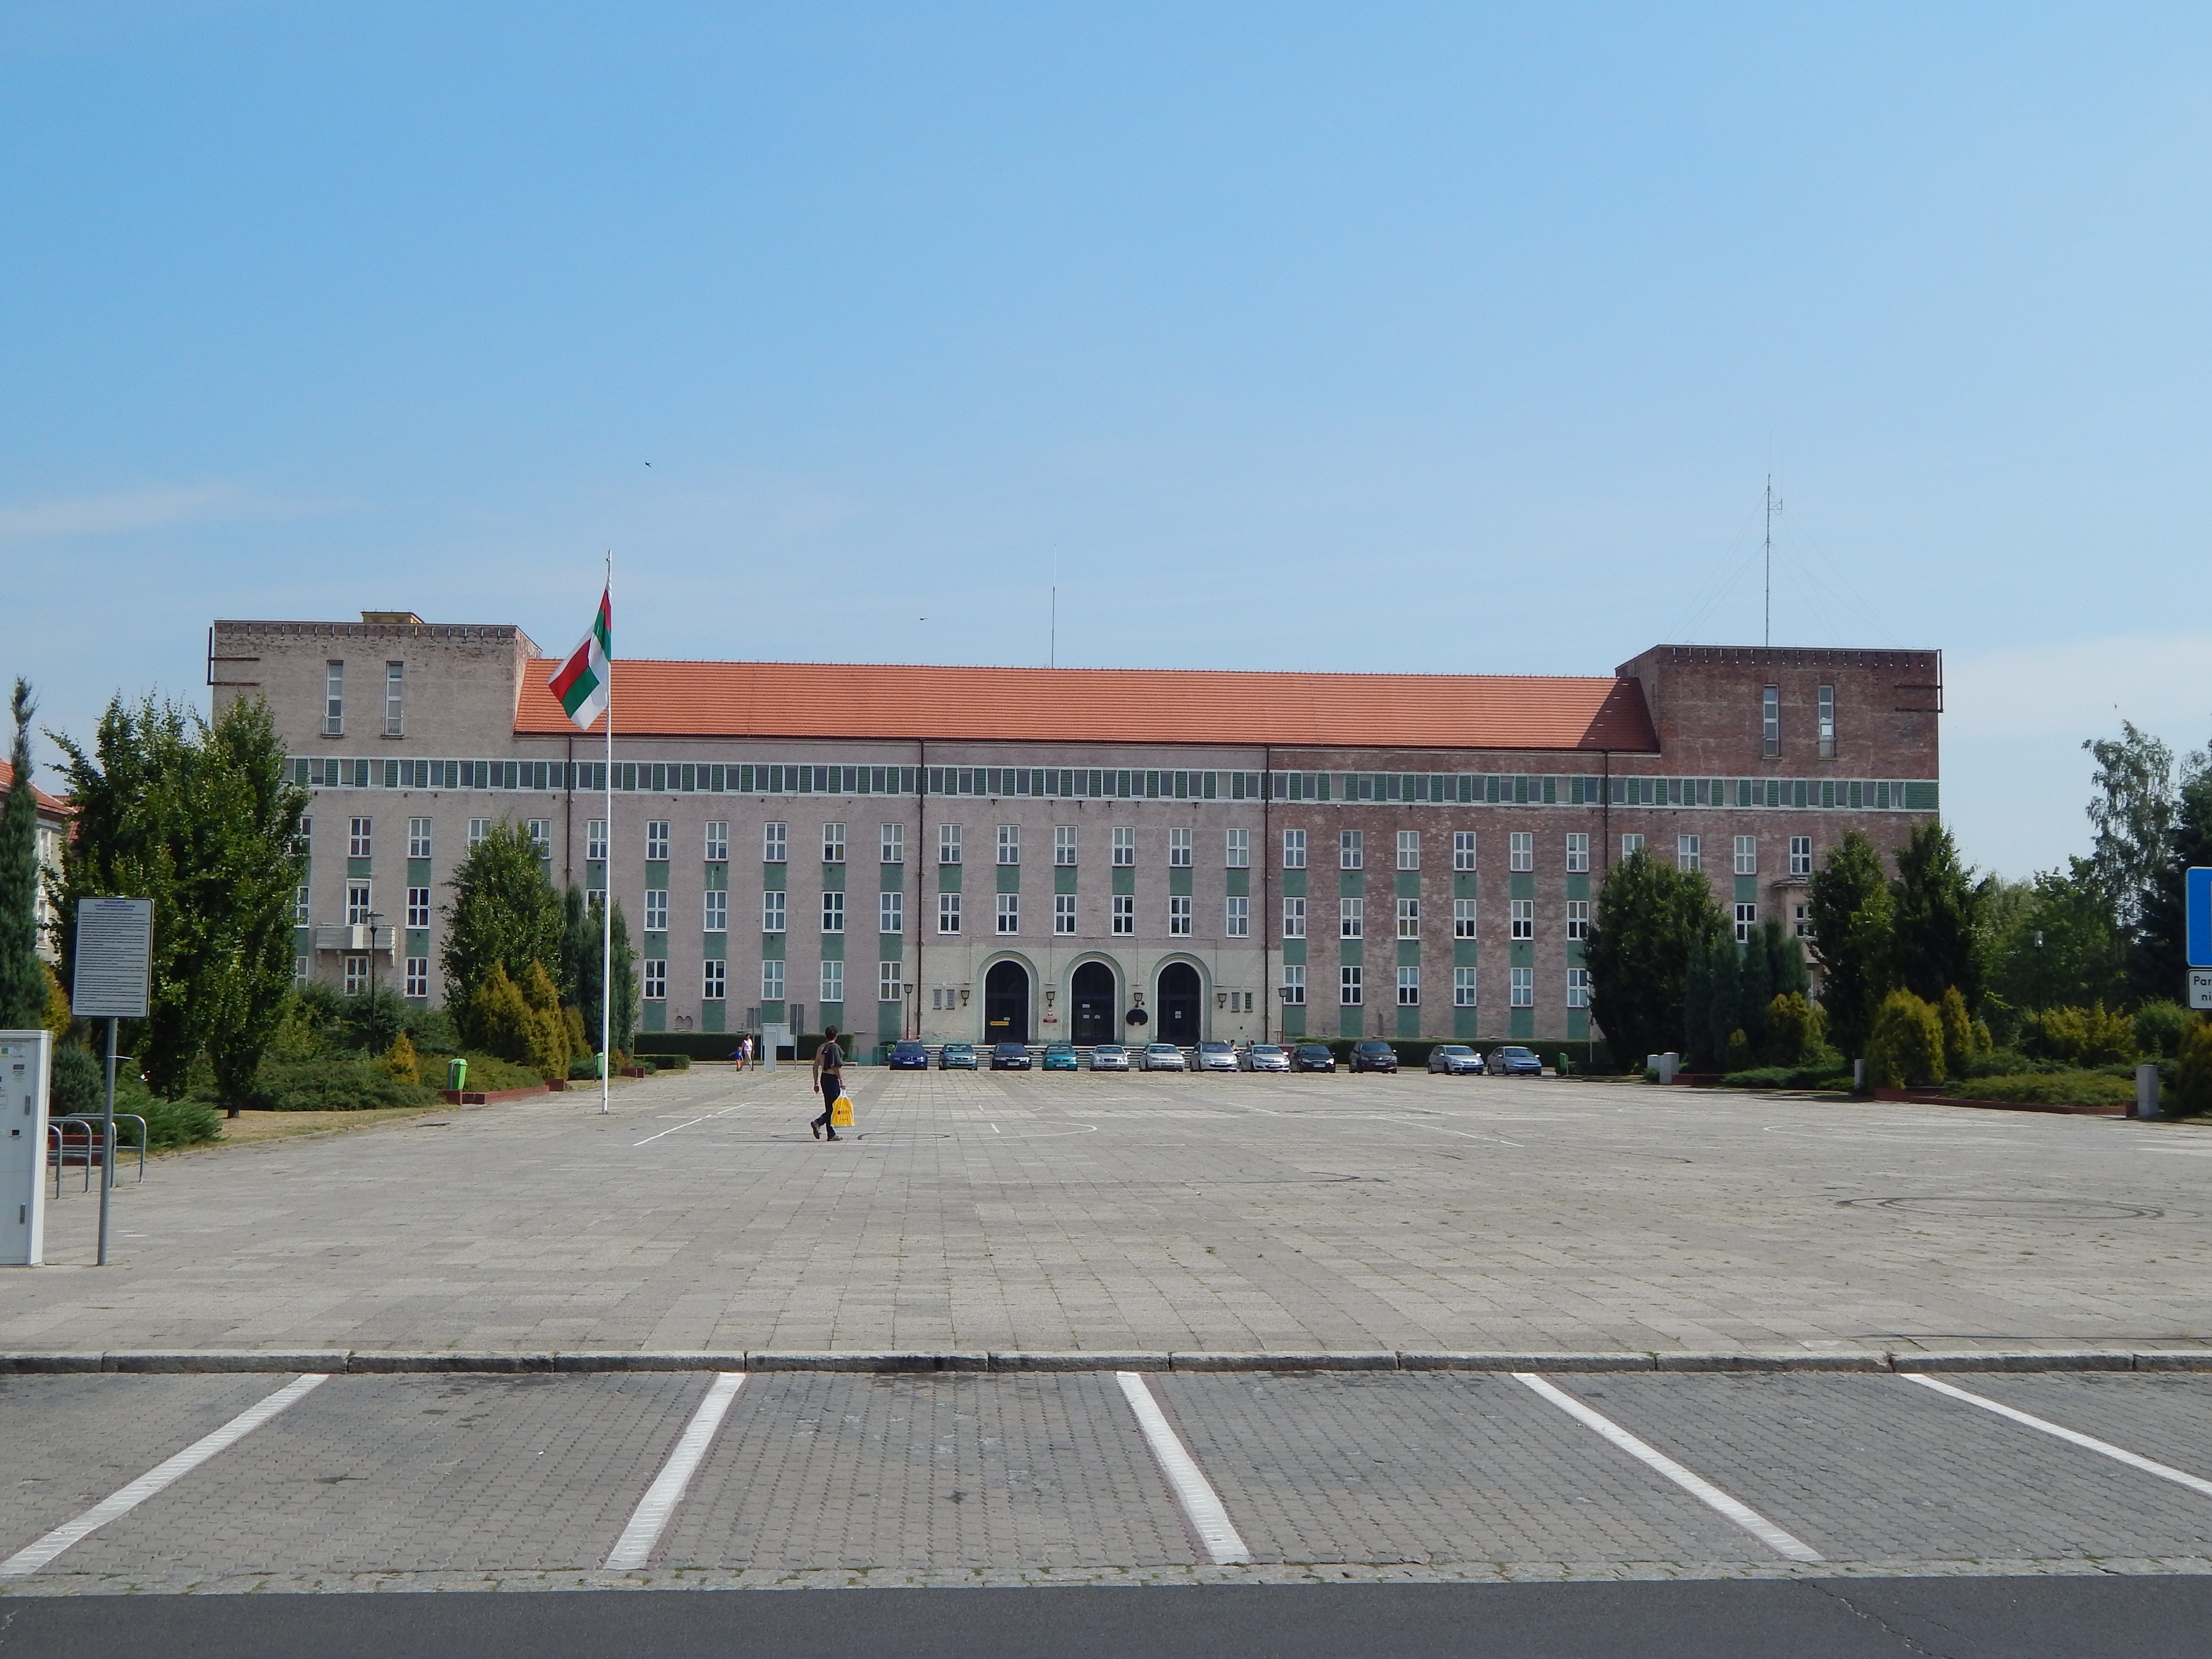
architecture, building, palace, city, downtown, plaza, facade, public space, poland, school, town square, campus, estate, in saw, children staszic